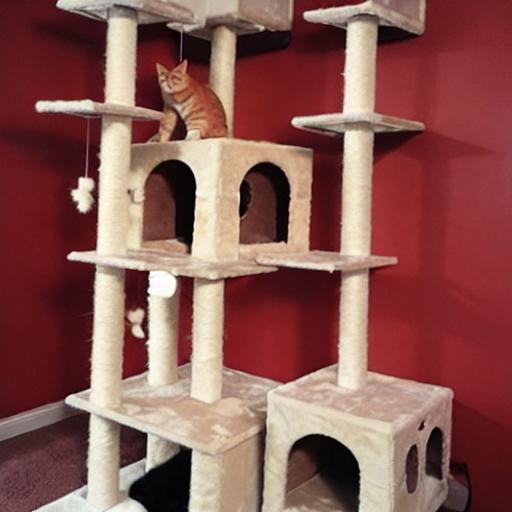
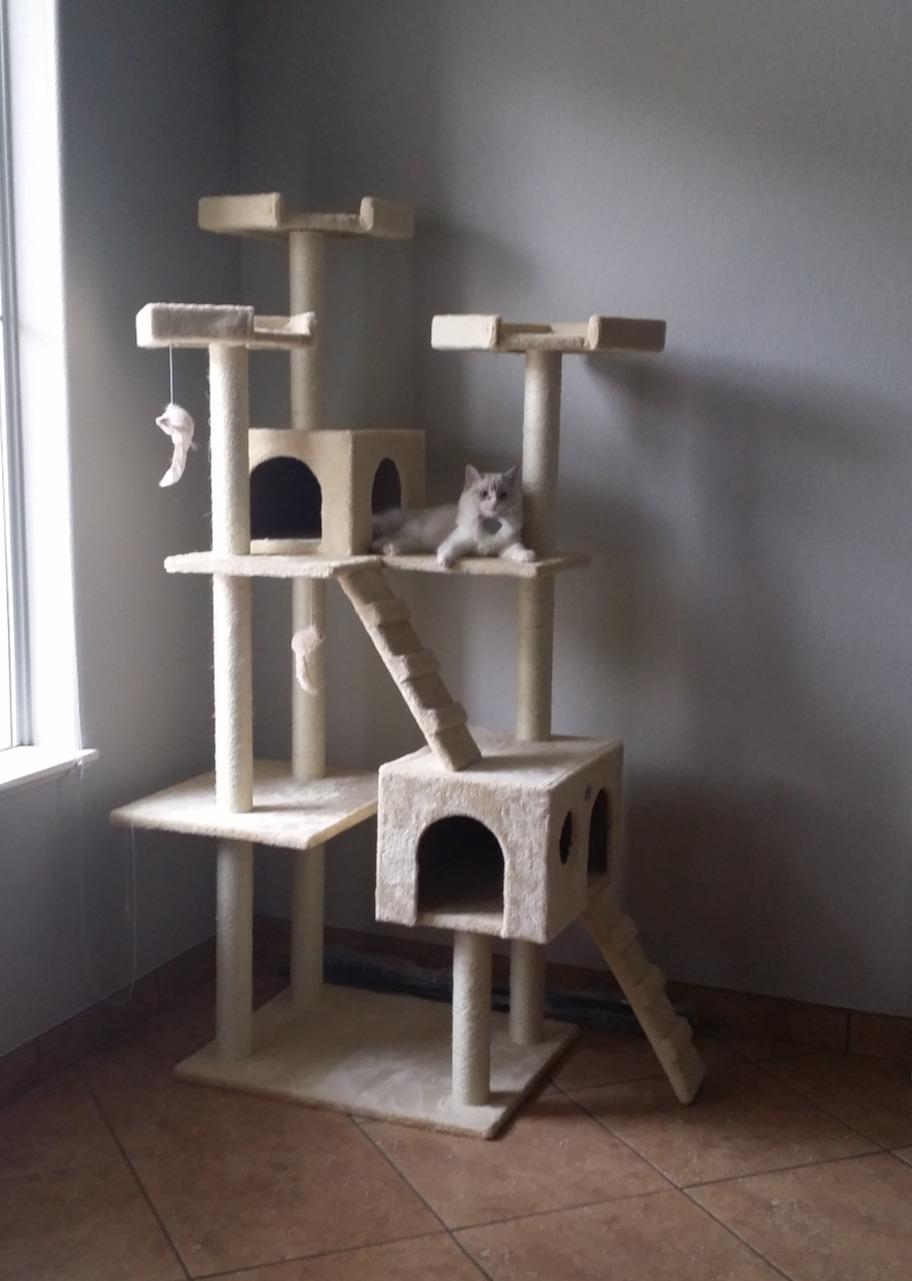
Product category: items_cat tree
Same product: no